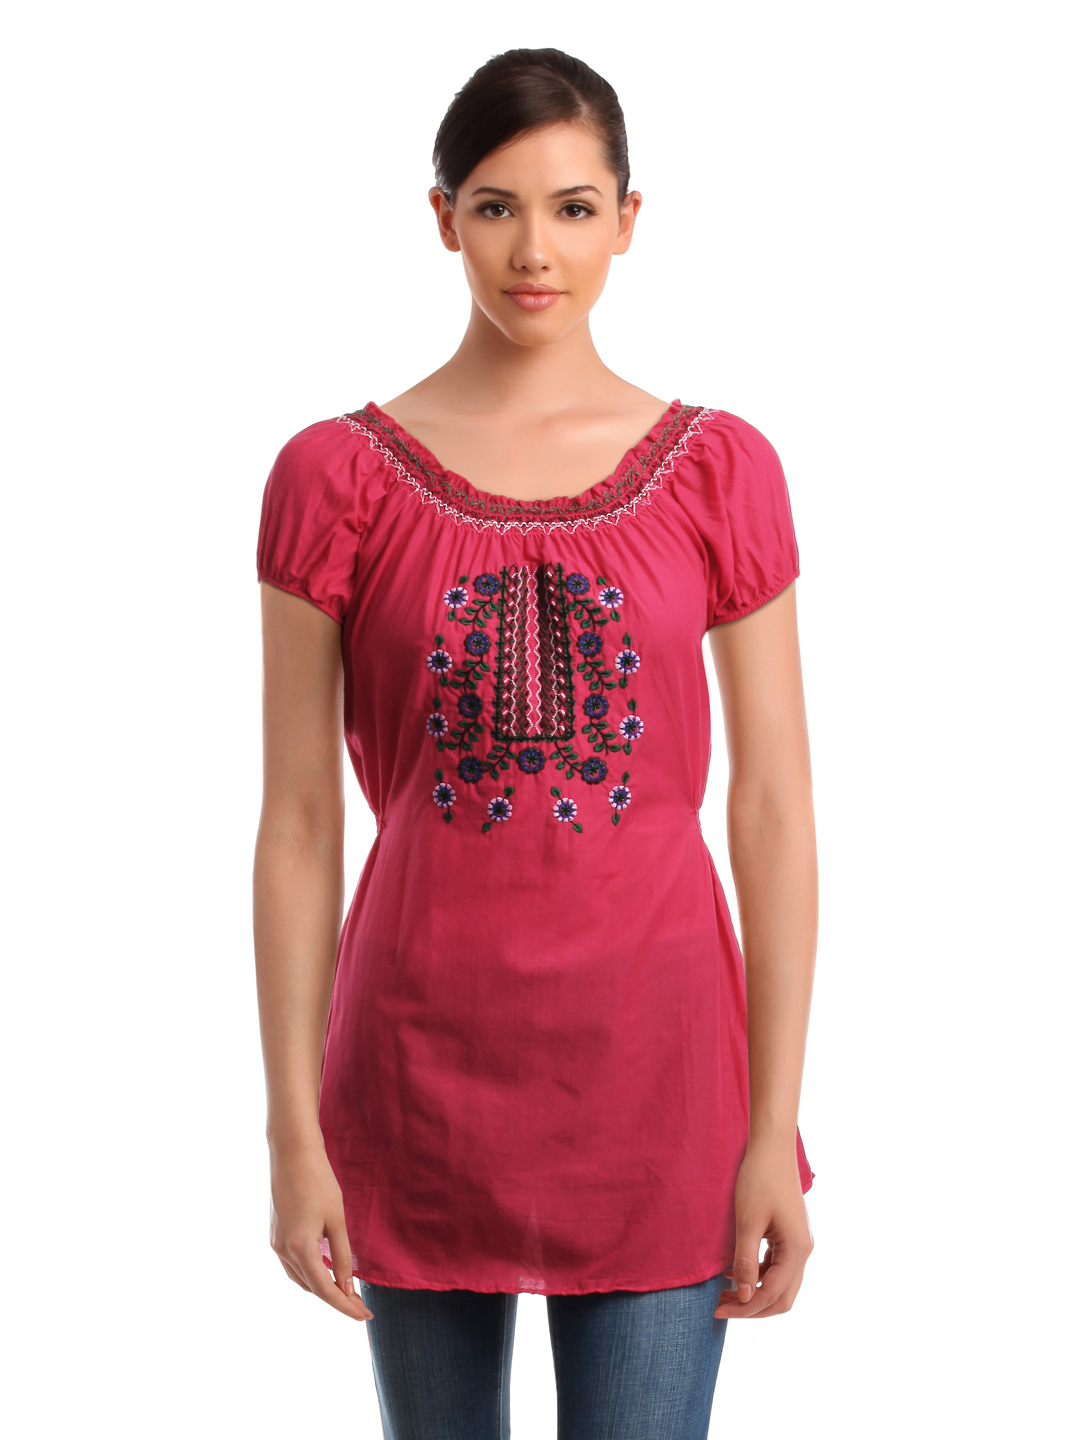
Mumbai Slang Women Pink Kurti
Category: Apparel / Topwear / Kurtis
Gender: Women
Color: Pink
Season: Summer 2012
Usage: Ethnic